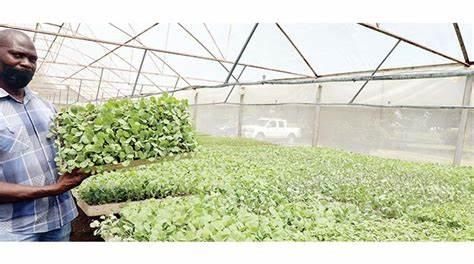
Mkulima aliyevaa barakoa, ameshikilia moja ya kitalu kinachobebeka cha miche ya mimea aliyootesha, imeota kwa wingi na kustawi vema. Kilimo kisichotumia udongo  ambacho kinahusisha maji yenye virutubisho muhimu, husifika sana kwa ufanisi na matokeo mazuri.